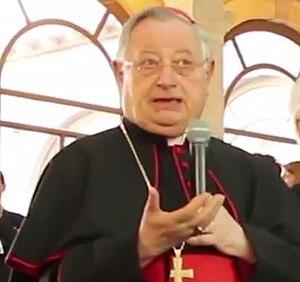
Giuseppe Bertello, né le 1ᵉʳ octobre 1942 à Foglizzo dans le Piémont, est un cardinal italien, président du Gouvernorat de l'État de la Cité du Vatican et de la Commission pontificale pour l'État de la Cité du Vatican depuis octobre 2011.
Cette page présente la liste des représentants du Saint-Siège au Ghana depuis la création de la délégation apostolique en 1973.